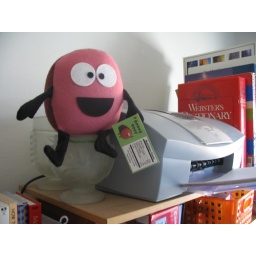
This little guy sits high above my computer desk to make sure I am doing my work.